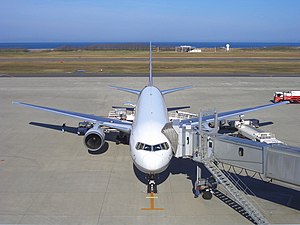
Bagbord
Jetbro til flyets bagbord side.
Bagbord er et nautisk udtryk, der betegner venstre side af et skib eller fly set agtenfra.